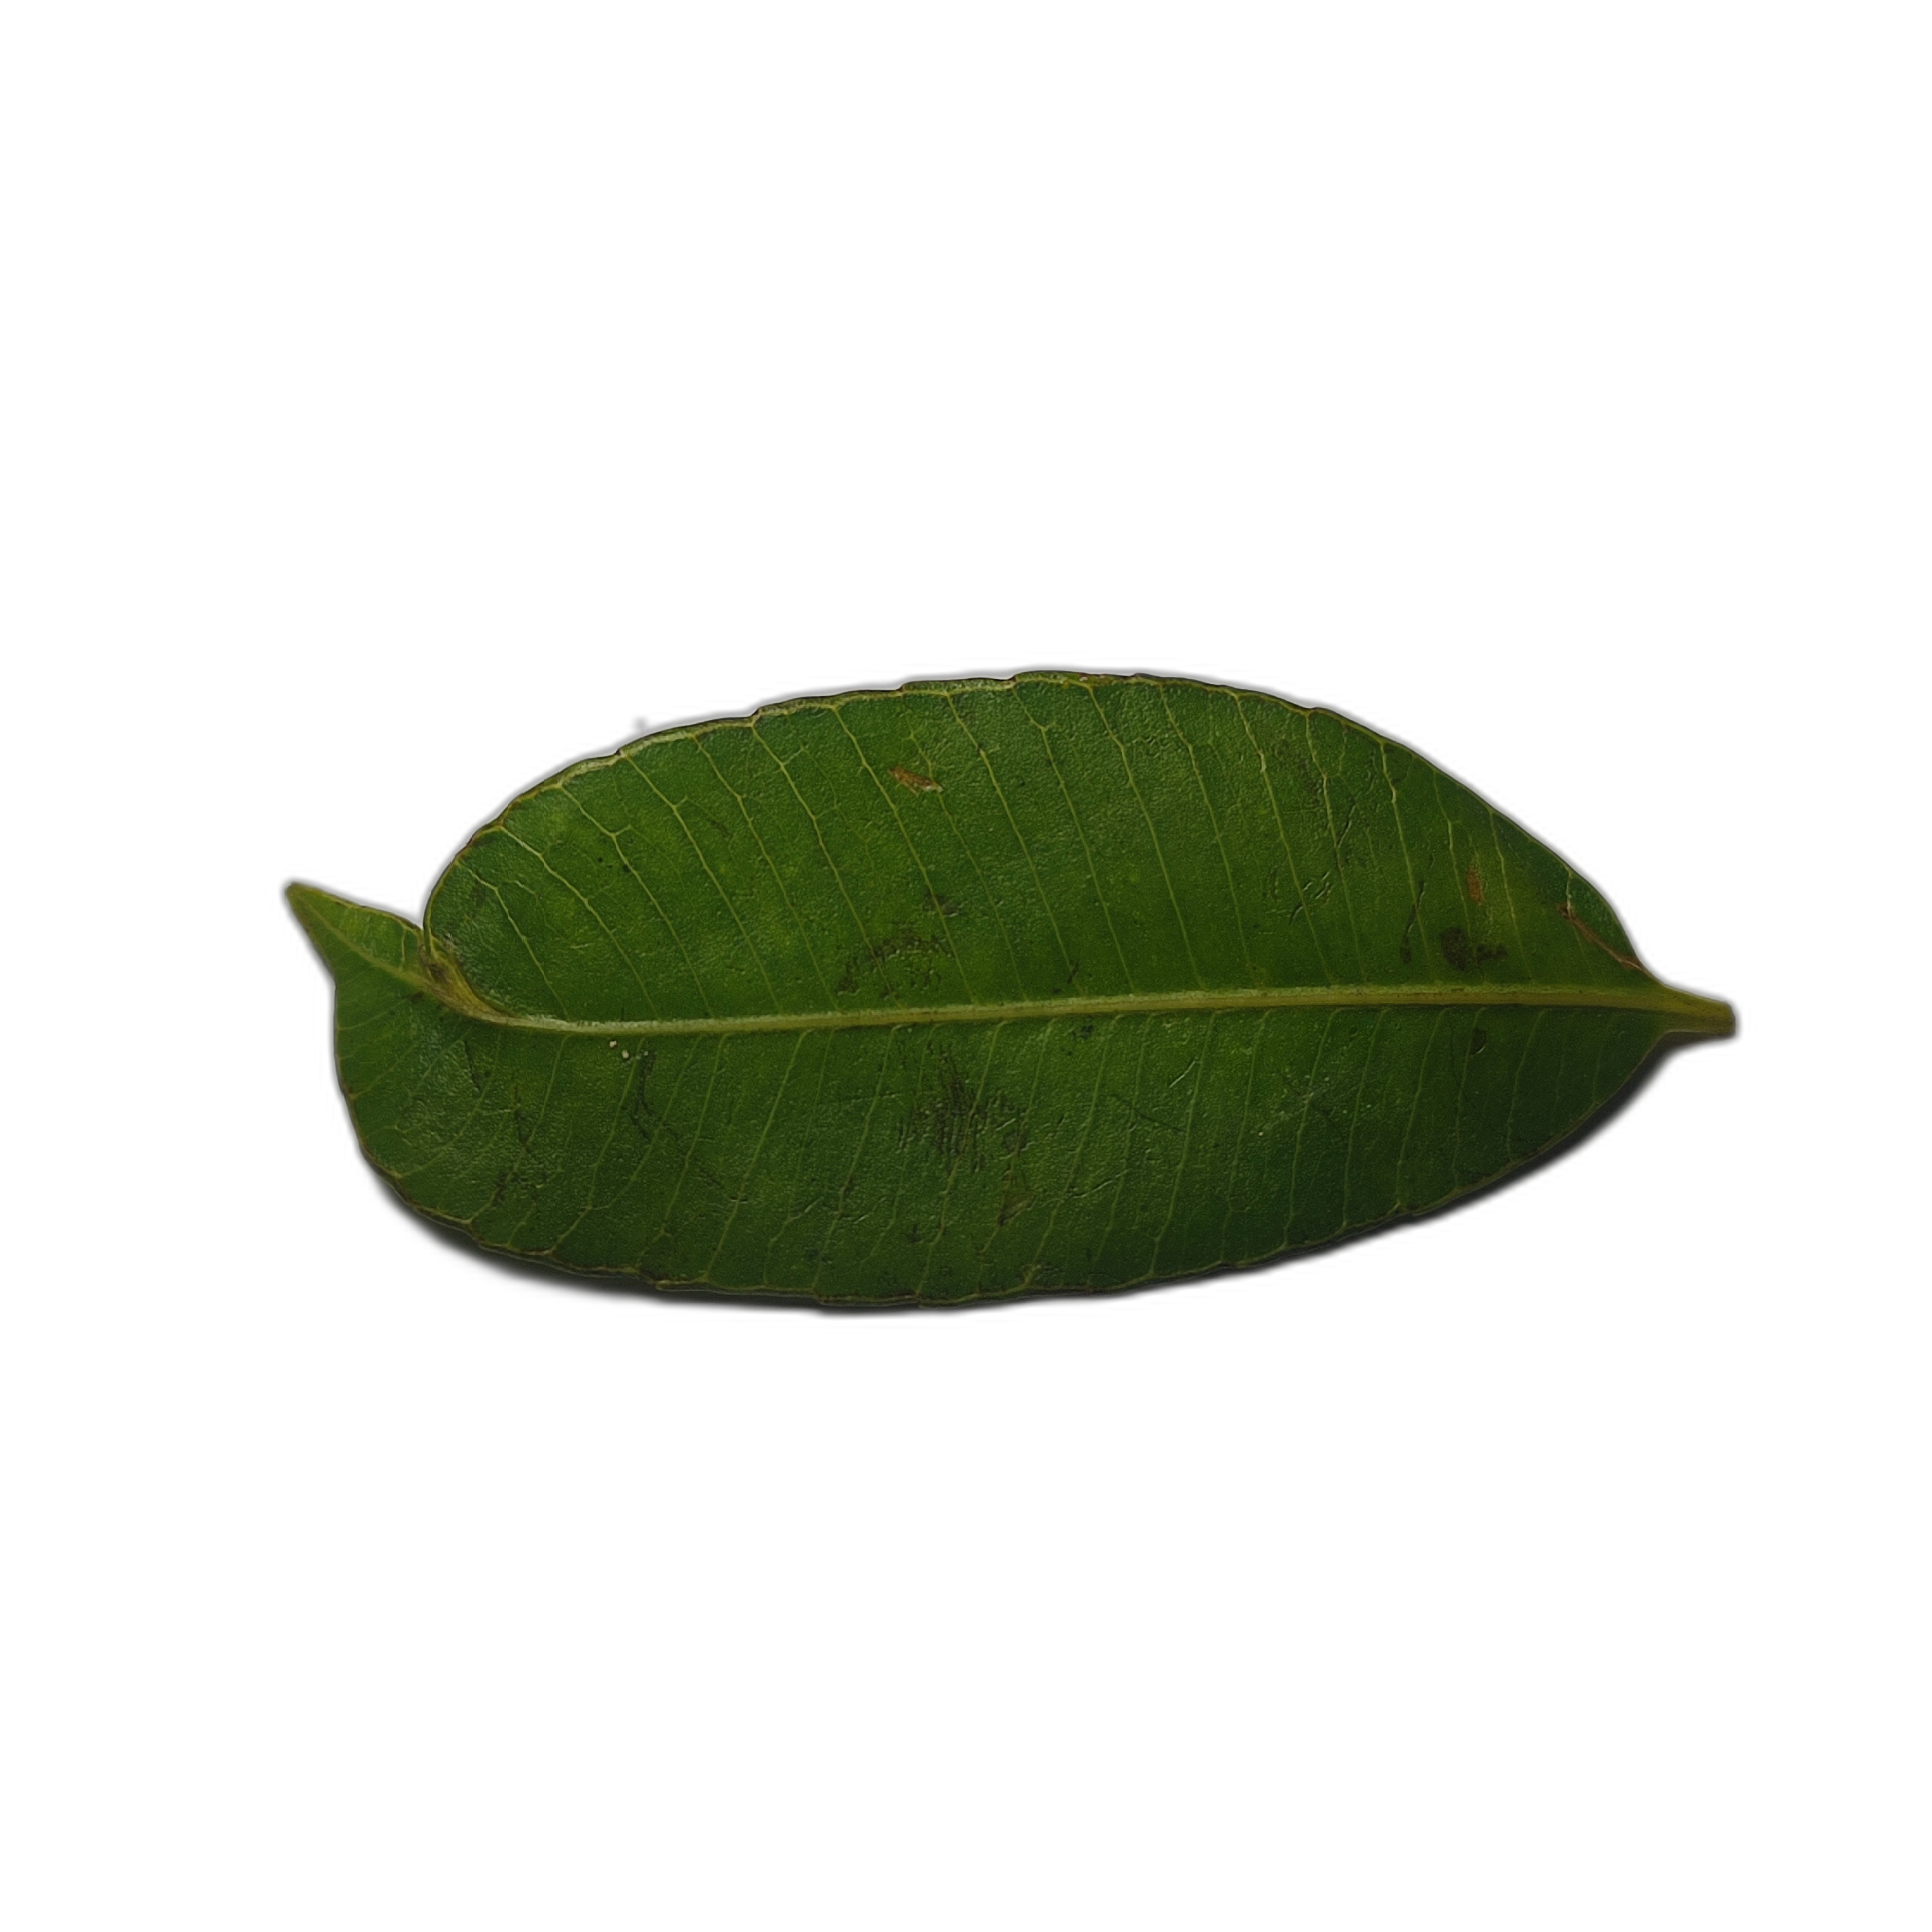
Label: healthy